Edward Rydz-Śmigły

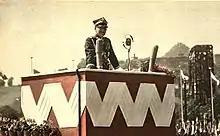
Śmigły-Rydz declaring Hitler an enemy of the state, Kraków, 6 August 1939

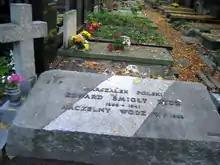
The Marshal's grave in Warsaw.

The regime became increasingly authoritarian, as manifested by the creation of the Ozon movement. However, Ozon never achieved its goal of developing popular mass appeal and transforming Rydz into "Poland's second great leader" (after Piłsudski himself). Several of Poland's most prominent politicians, including Mościcki and Foreign Minister Józef Beck, made a point of distancing themselves from this movement.